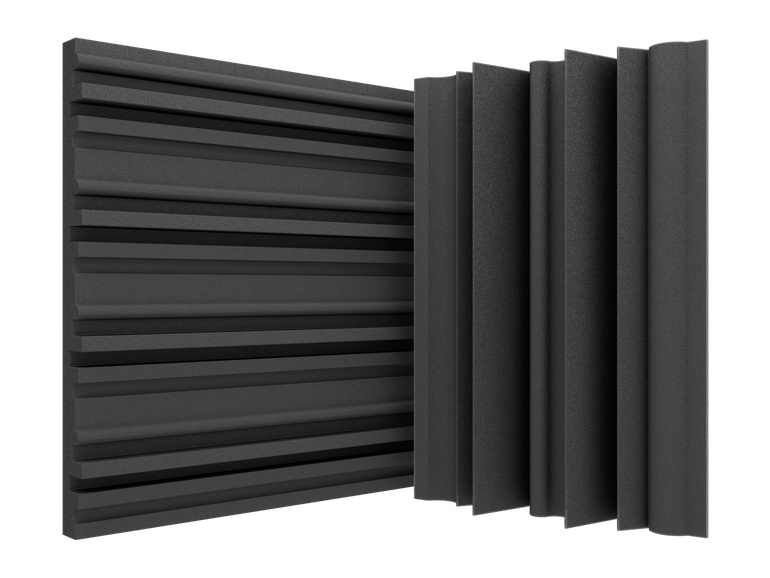
Vicoustic | Mix Kit Pulsar
Mix Kit Pulsar A complete solution for treating small rooms This kit has 4 Mega Fuser Bass Traps and 8 Pulsar absorption Panels and is a complete solution for treating rooms that are less than 6 square meters in size. Bass Traps are considered to be one of the best optimized solutions when treating low frequencies. They are also an excellent complement to other acoustic products. Used in a pattern or in single units, the Pulsar absorption panels offer excellent absorption characteristics with a great deal of diffusion. Main Info Dimensions: MF - 600 x 300 x 260mm / PP - 600 X 600 X 57mm Scratch Resistance: No Washable: No Performance Functionality: Absorption Absorption Frequency Range: Low and Medium Frequencies NRC: 0.60 Fire Rate Europe: Euroclass F Packaging Information Units/Box: 4 Mega Fuser and 8 Pulsar Panel Box Dimensions: 630 x 630 x 620mm Box Gross Weight: 7.5kg Disclaimers Please notice that the dimensions of these panels have a tolerance of +/- 2mm. A slight color variation may occur between different batches. The product images used are illustrative and may differ from the actual product.
Brand: Vicoustic
Category: Hardware > Building Materials > Sound Dampening Panels & Foam > Bass Traps